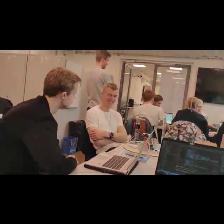
Label: Human